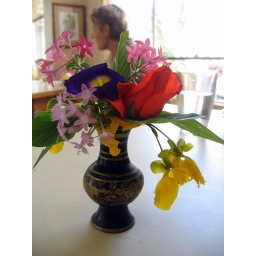
the lilac flower syrup you see above is made from the deep purple flower in this table decoration. :)